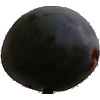
Label: Plum 3